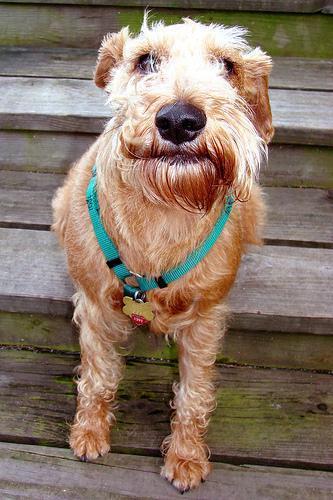
Irish_terrier